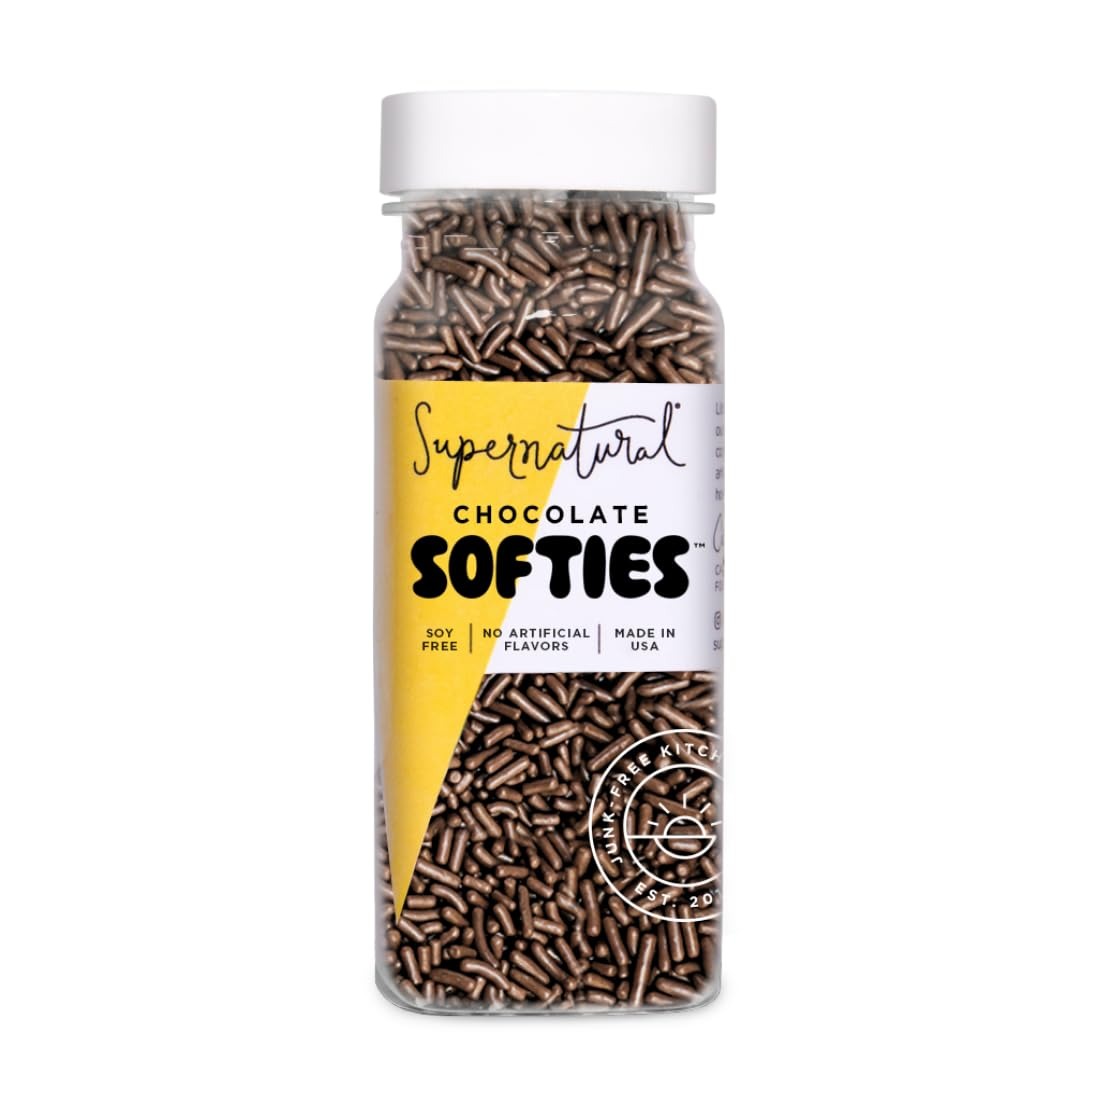
Item Name: Chocolate Softies Fair Trade Sprinkles by Supernatural, Made in USA, No Artificial Flavors or Artificial Dyes, Natural, Soy Free, Gluten Free, Corn Free, Vegan, 3oz
Bullet Point 1: Rich and Decadent: Indulge in the delectable taste of Chocolate Softies Fair Trade Sprinkles, crafted with high-quality Fair Trade Cocoa Powder processed with alkali for a luscious chocolate experience. Perfect for cupcake and cake decorating.
Bullet Point 2: Made in the USA: Support local manufacturing with our proudly USA-made chocolate sprinkles, ensuring you enjoy a product made with care and attention to quality.
Bullet Point 3: Allergen-Friendly: Enjoy worry-free snacking with our gluten-free, soy-free, and corn-free sprinkles, making them a perfect treat for individuals with dietary restrictions or sensitivities.
Bullet Point 4: Ethical and Sustainable: Our sprinkles are made with RSPO Certified Palm Oils, promoting sustainable practices that protect the environment and wildlife habitats.
Bullet Point 5: Vegan Delight: Embrace a guilt-free treat with our vegan sprinkles, delighting your taste buds without compromising on your ethical values.
Product Description: Richer, fudgier, friendlier. We gave chocolate sprinkles a glow up with fair trade cocoa, American manufacturing, and the highest quality ingredients, like tapioca instead of corn, non-gmo cane sugar, and Certified RSPO palm oils. You’ll love the super fudgy taste of these sprinkles, which vibes more like a brownie than ye olde traditional chocolate sprinkles (which are often loaded with natural and artificial flavors, hiding the true character of cocoa).
Value: 1.0
Unit: Count

Price: 8.19